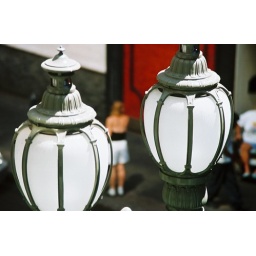
Two street lamps from below my studio